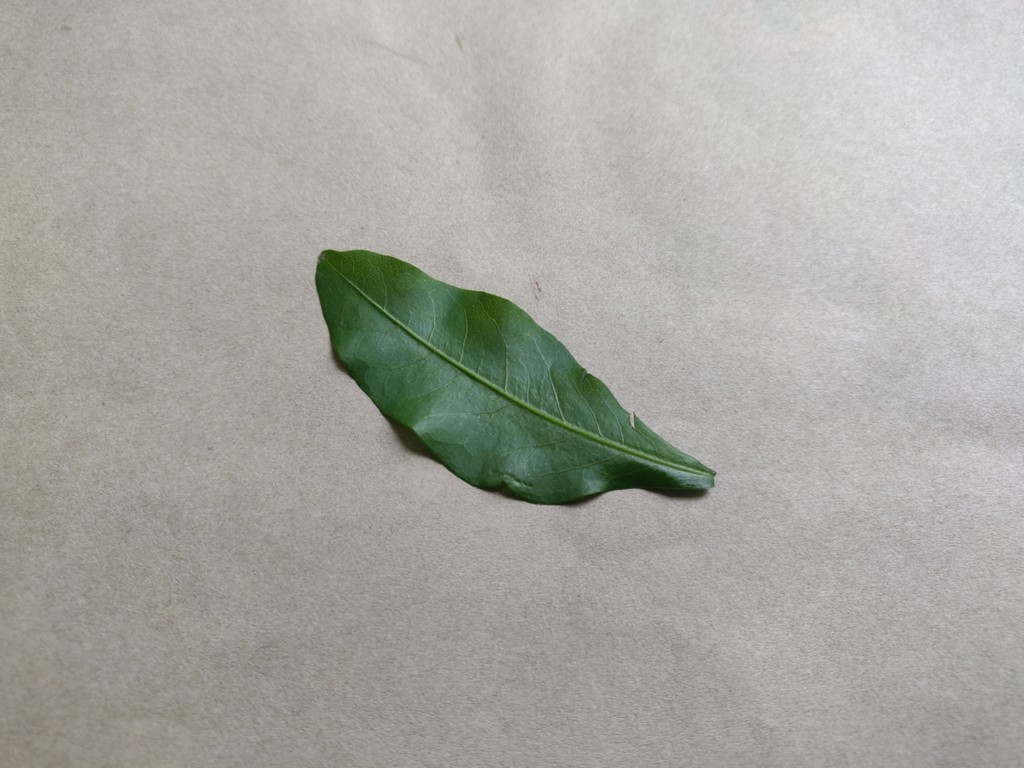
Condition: Healthy
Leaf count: single
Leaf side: front